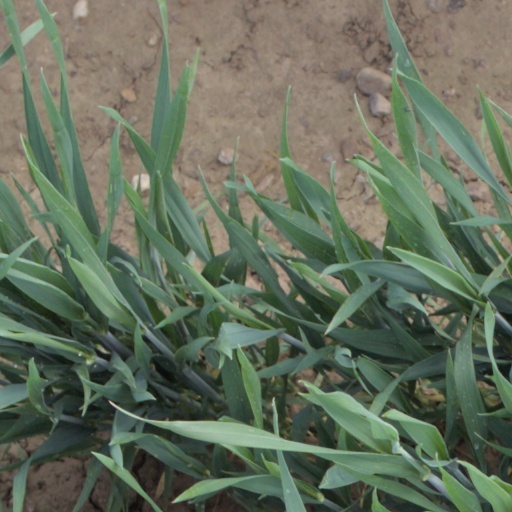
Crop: wheat